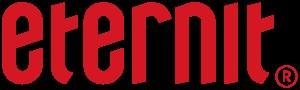
Le groupe suisse Eternit SA, ou Eternit Holding SA, ou Swiss Eternit Group, est une entreprise Suisse fondée en 1903 sous le nom Schweizerische Eternitwerke AG à Niederurnen en Suisse, et spécialisée jusque dans les années 1990 dans la production d'amiante.